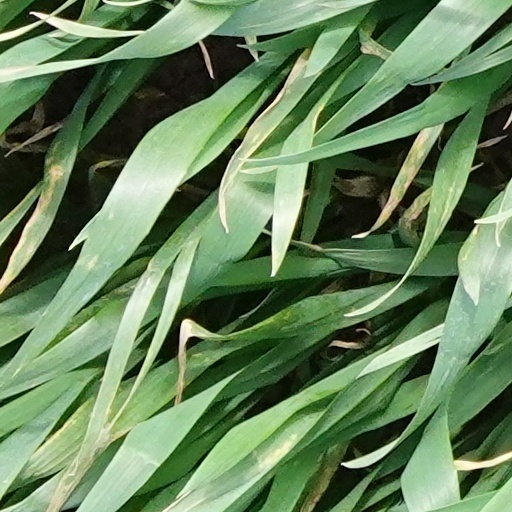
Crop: wheat